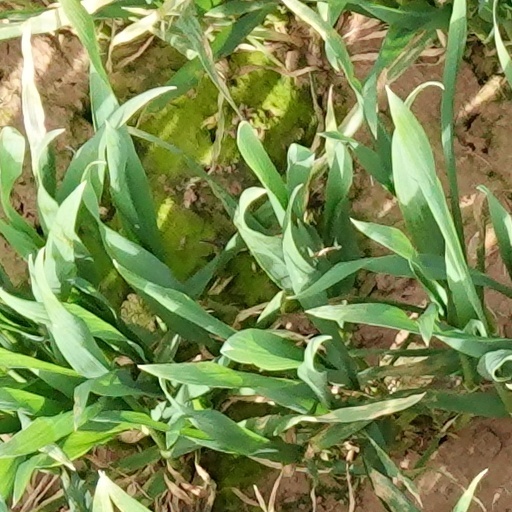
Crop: wheat